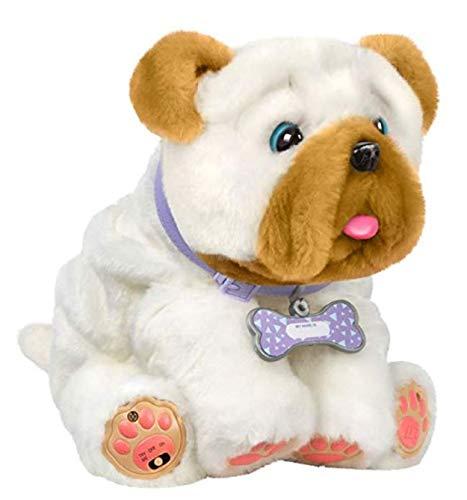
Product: Little Live Pets - My Kissing Puppy - Wrinkles
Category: Toys & Games | Stuffed Animals & Plush Toys | Stuffed Animals & Teddy Bears
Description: I make cute puppy sounds.
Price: $37.27
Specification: ProductDimensions:9.8x5x6.2inches|ItemWeight:2pounds|ShippingWeight:2.02pounds(Viewshippingratesandpolicies)|ASIN:B07C2YMFVQ|Itemmodelnumber:28756|Manufacturerrecommendedage:5-15months|Batteries:4AAAbatteriesrequired.(included)